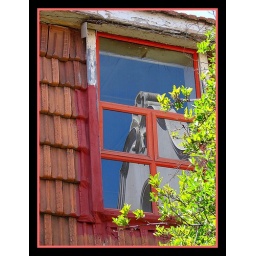
Gable of the EG Jansen Extension reflected in the window of the neighbouring building